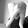
ASL letter: Q